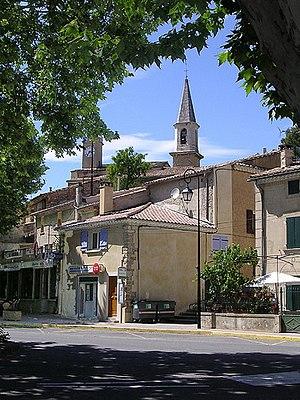
Centre du village de Loriol-du-Comtat
Loriol-du-Comtat est une commune française située dans le département de Vaucluse, en région Provence-Alpes-Côte d'Azur.